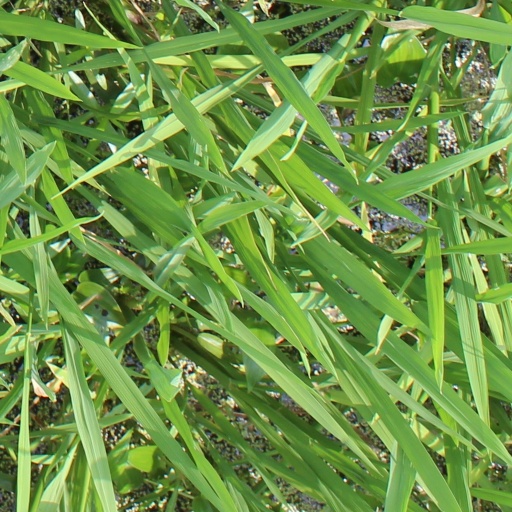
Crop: rice